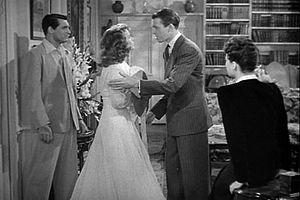
Indiscrétions est un film américain réalisé par George Cukor, sorti en 1940.
La screwball comedy, également appelée comédie loufoque en français, est un sous-genre de la comédie hollywoodienne. Elle tire son nom de l'argot américain dans lequel screwball désigne un individu au comportement étrange voire excentrique. Ce terme est lui-même dérivé du jargon du baseball dans lequel la screwball, appelée en français balle tire-bouchon, est une balle lancée de telle manière que sa trajectoire est imprévisible.